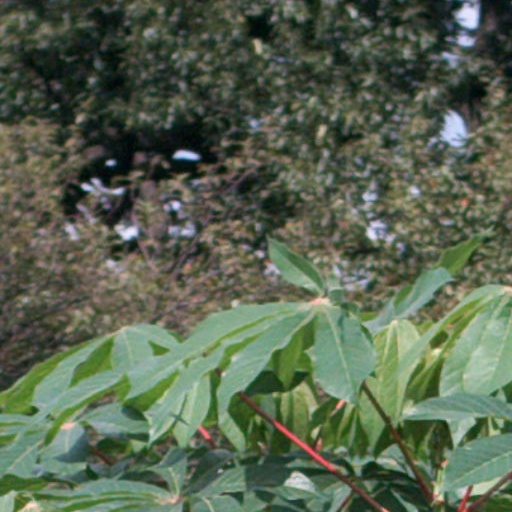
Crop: cassava